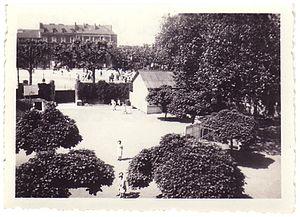
Vue sur la place de la République, depuis la cour de l'école primaire supérieure de jeunes filles, place de la République. A doite du portail, le bâtiment serait la salle de musique
La rue Louis-Blanc est une voie publique de Nantes, en France, dans le quartier de l'île de Nantes.